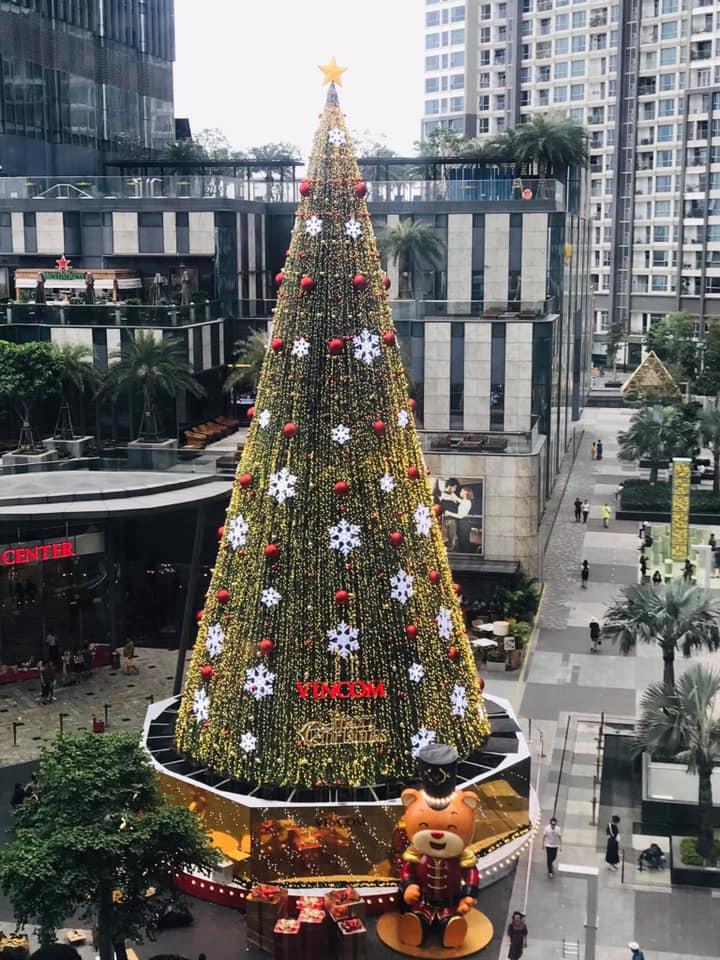
có một con gấu xuất hiện ở dưới chân của cây thông noel